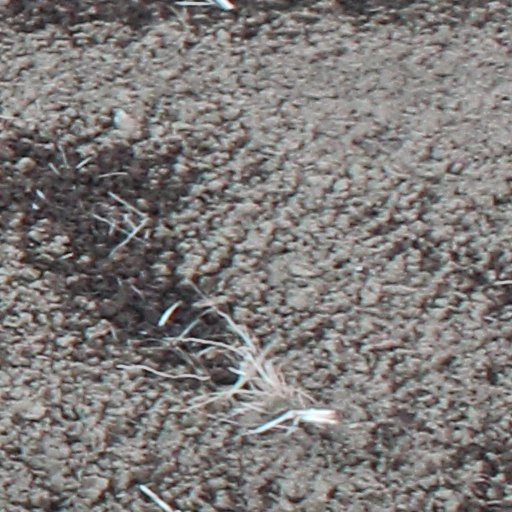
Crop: wheat